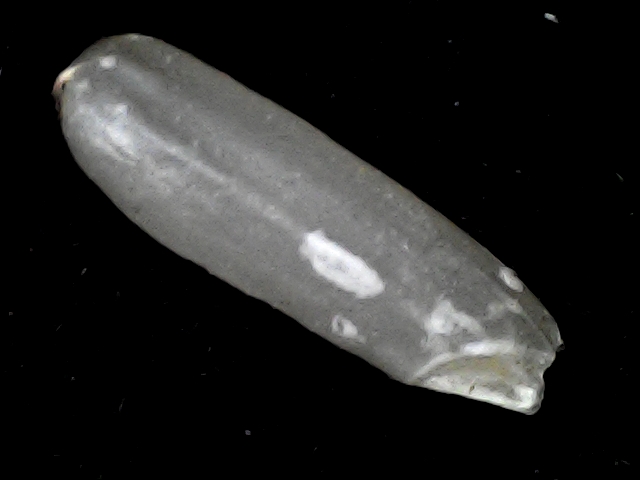
Rice variety: BD87